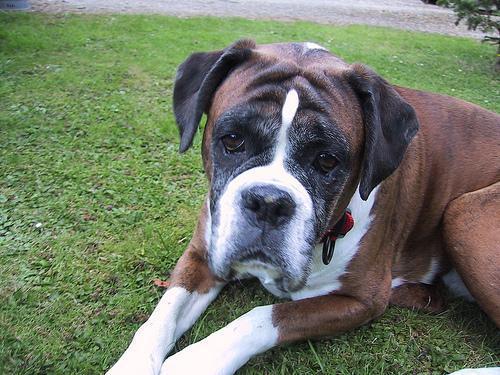
boxer